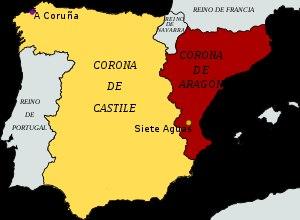
Les conversions forcées des musulmans d'Espagne sont décidées par une série d'édits interdisant l'islam en terres d'Espagne au début du XVIᵉ siècle. Elles ont lieu à des moments différents dans chacun des royaumes espagnols : de 1500 à 1502 en Castille, de 1515 à 1516 en Navarre, puis de 1523 à 1526 en Aragon.